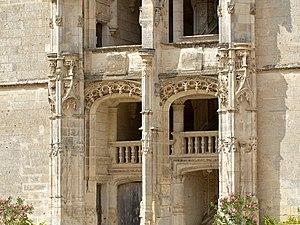
Château de Châteaudun - Eure-et-Loir This building is indexed in the Base Mérimée, a database of architectural heritage maintained by the French Ministry of Culture,
La Renaissance française est un mouvement artistique et culturel situé en France entre le milieu du XVᵉ siècle et le début du XVIIᵉ siècle. Étape de l'époque moderne, la Renaissance apparaît en France après le début du mouvement en Italie et sa propagation dans d'autres pays européens.
Formant la transition entre l'art gothique et la Première Renaissance, le style Louis XII est le résultat des guerres d'Italie de Charles VIII et de Louis XII mettant alors la France en rapport direct avec la Renaissance artistique italienne. D'une façon générale, la structure reste française, seul le décor change et devient italien.
Louis XII, né le 27 juin 1462 au château de Blois et mort le 1ᵉʳ janvier 1515 à Paris, surnommé le « Père du peuple » par les états généraux de 1506, est roi de France de 1498 à 1515.